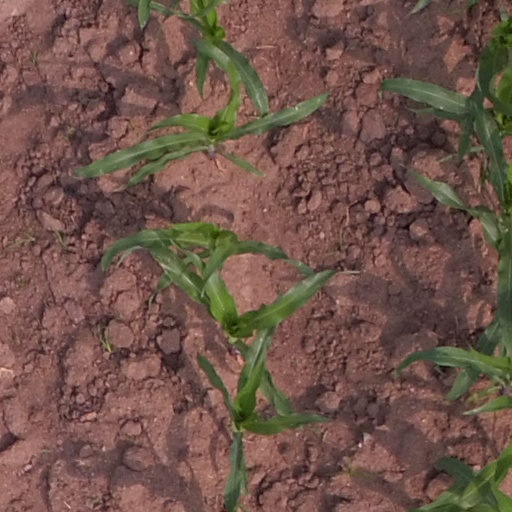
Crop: maize; corn